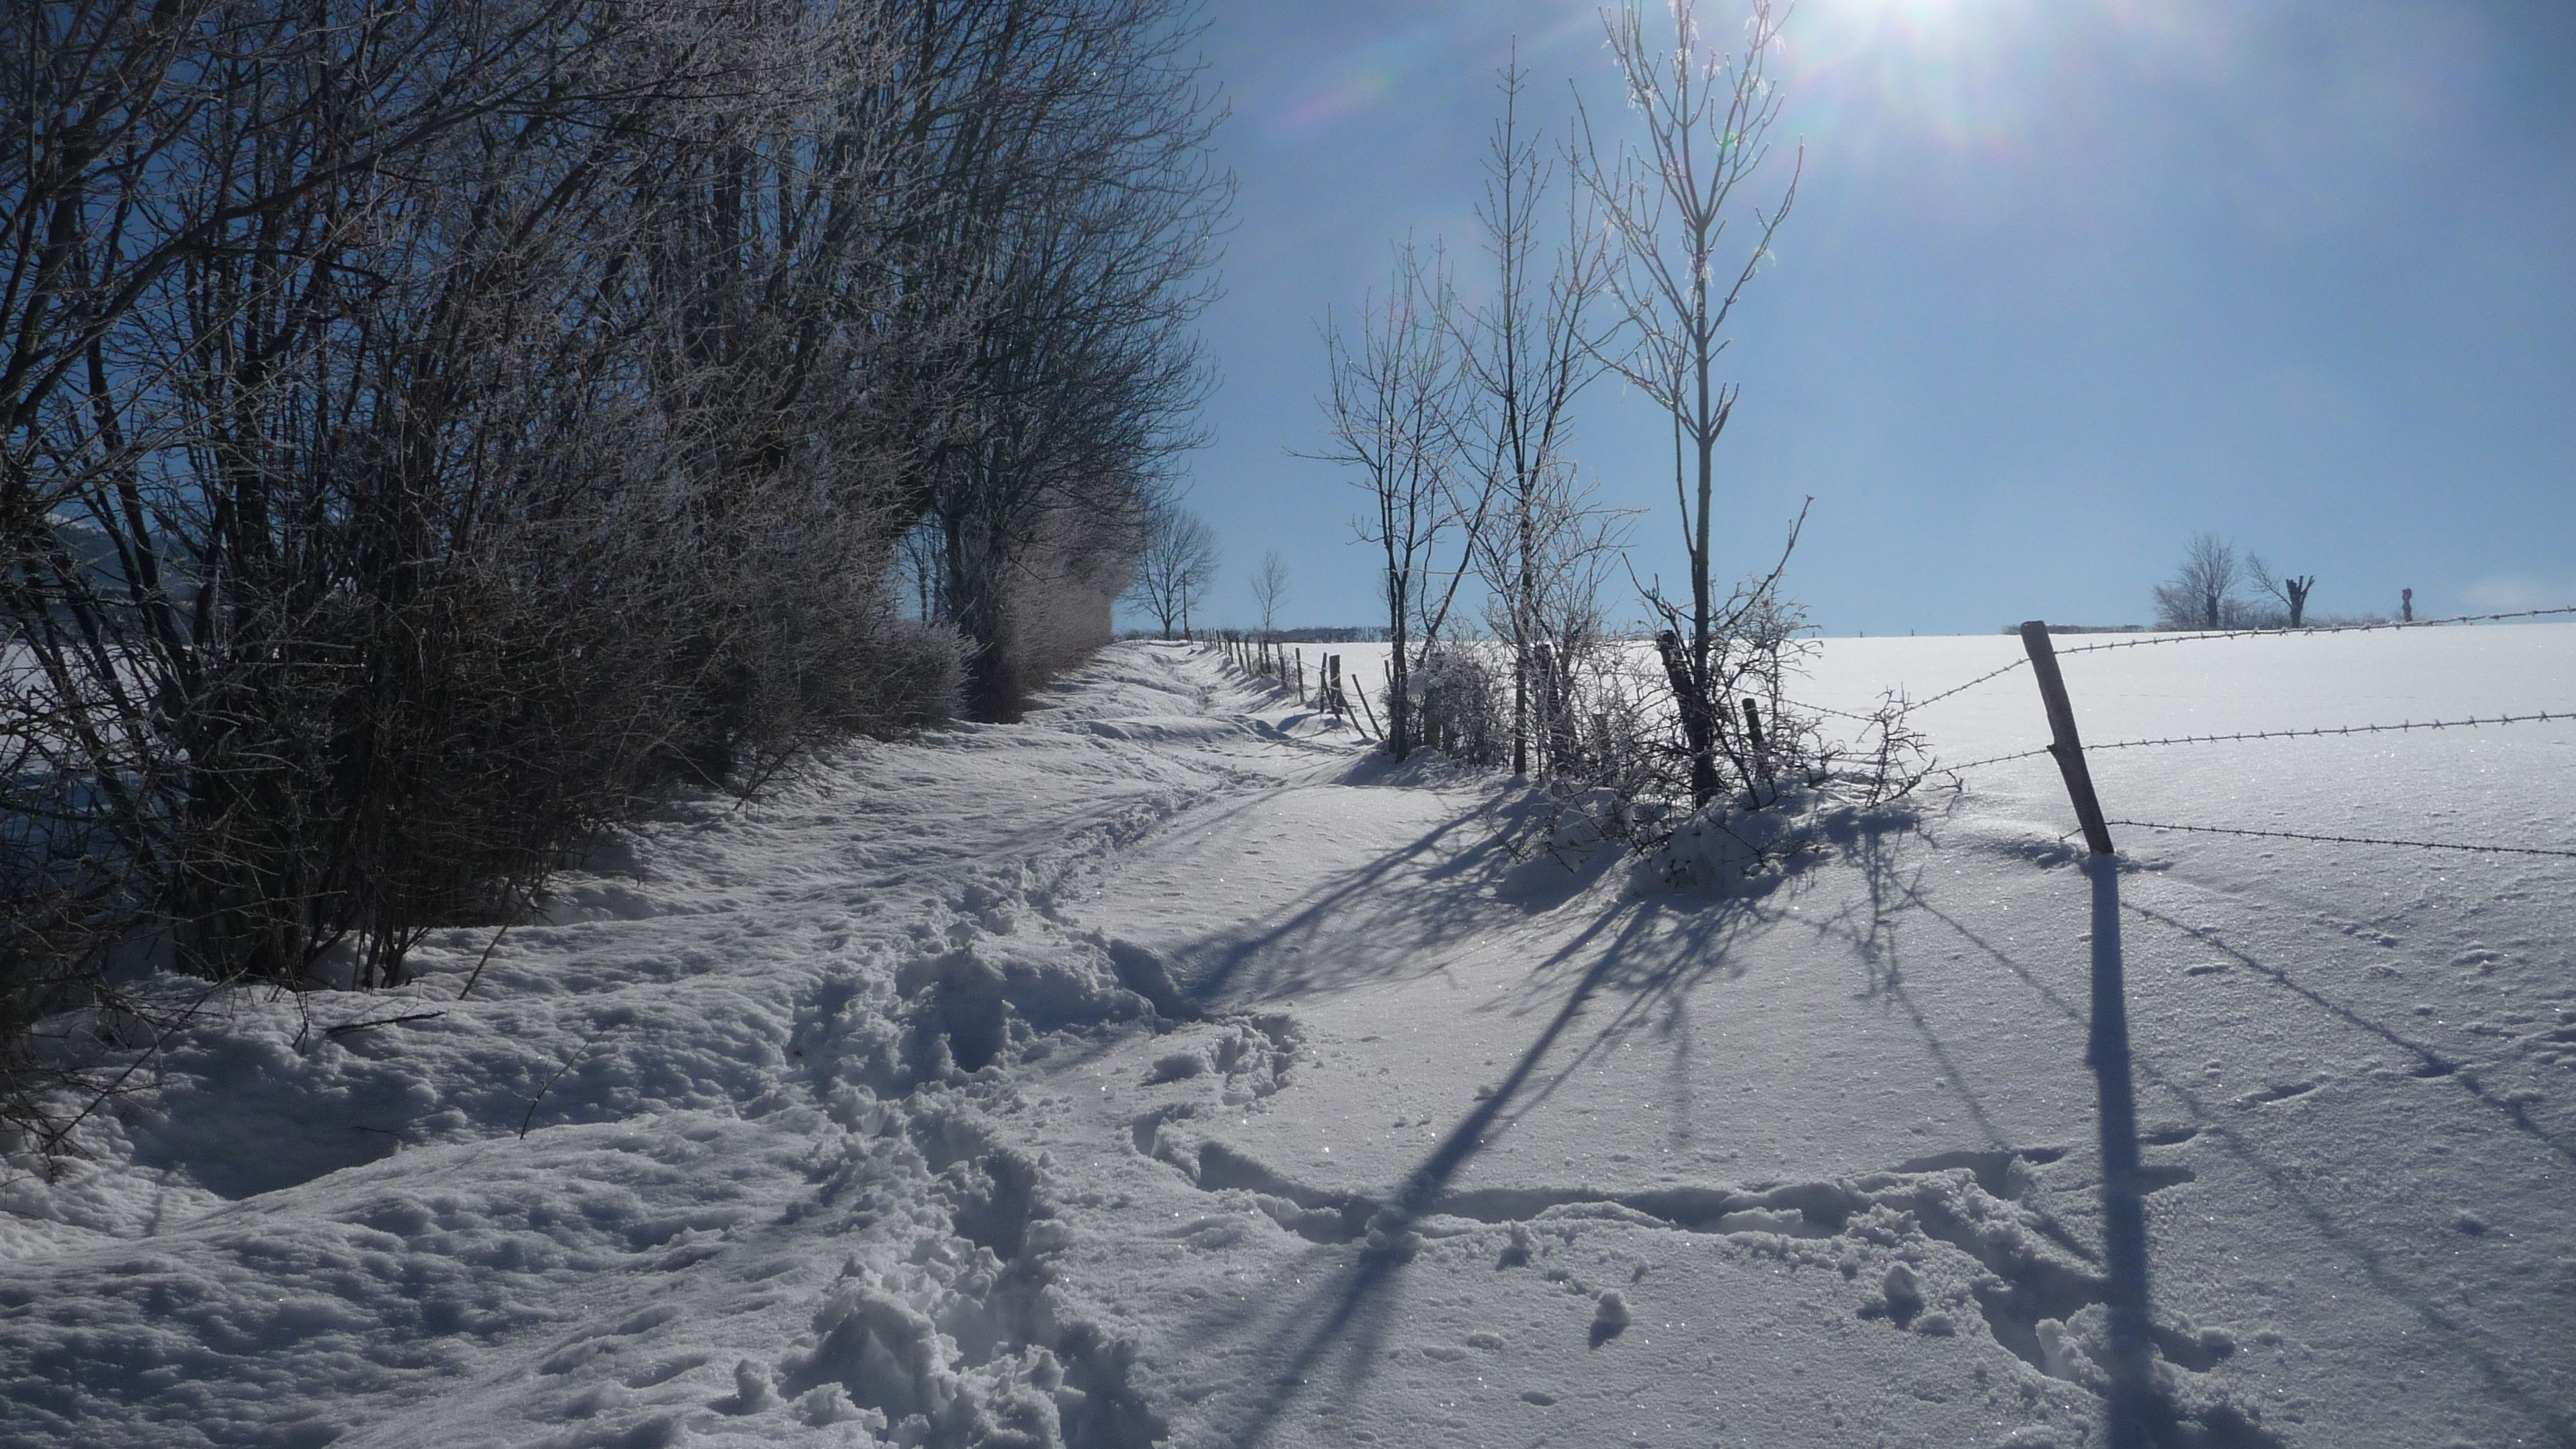
tree, nature, snow, winter, frost, weather, season, blizzard, freezing, winter storm